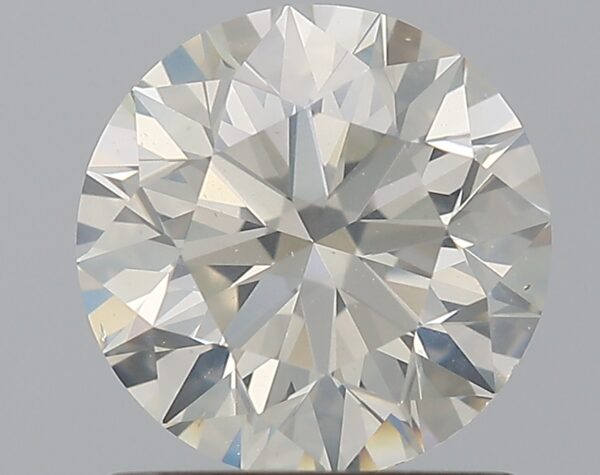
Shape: round
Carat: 1.2
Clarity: SI2
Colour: J
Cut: EX
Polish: VG
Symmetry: EX
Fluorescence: F
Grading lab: GIA
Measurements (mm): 6.75 x 6.78 x 4.25